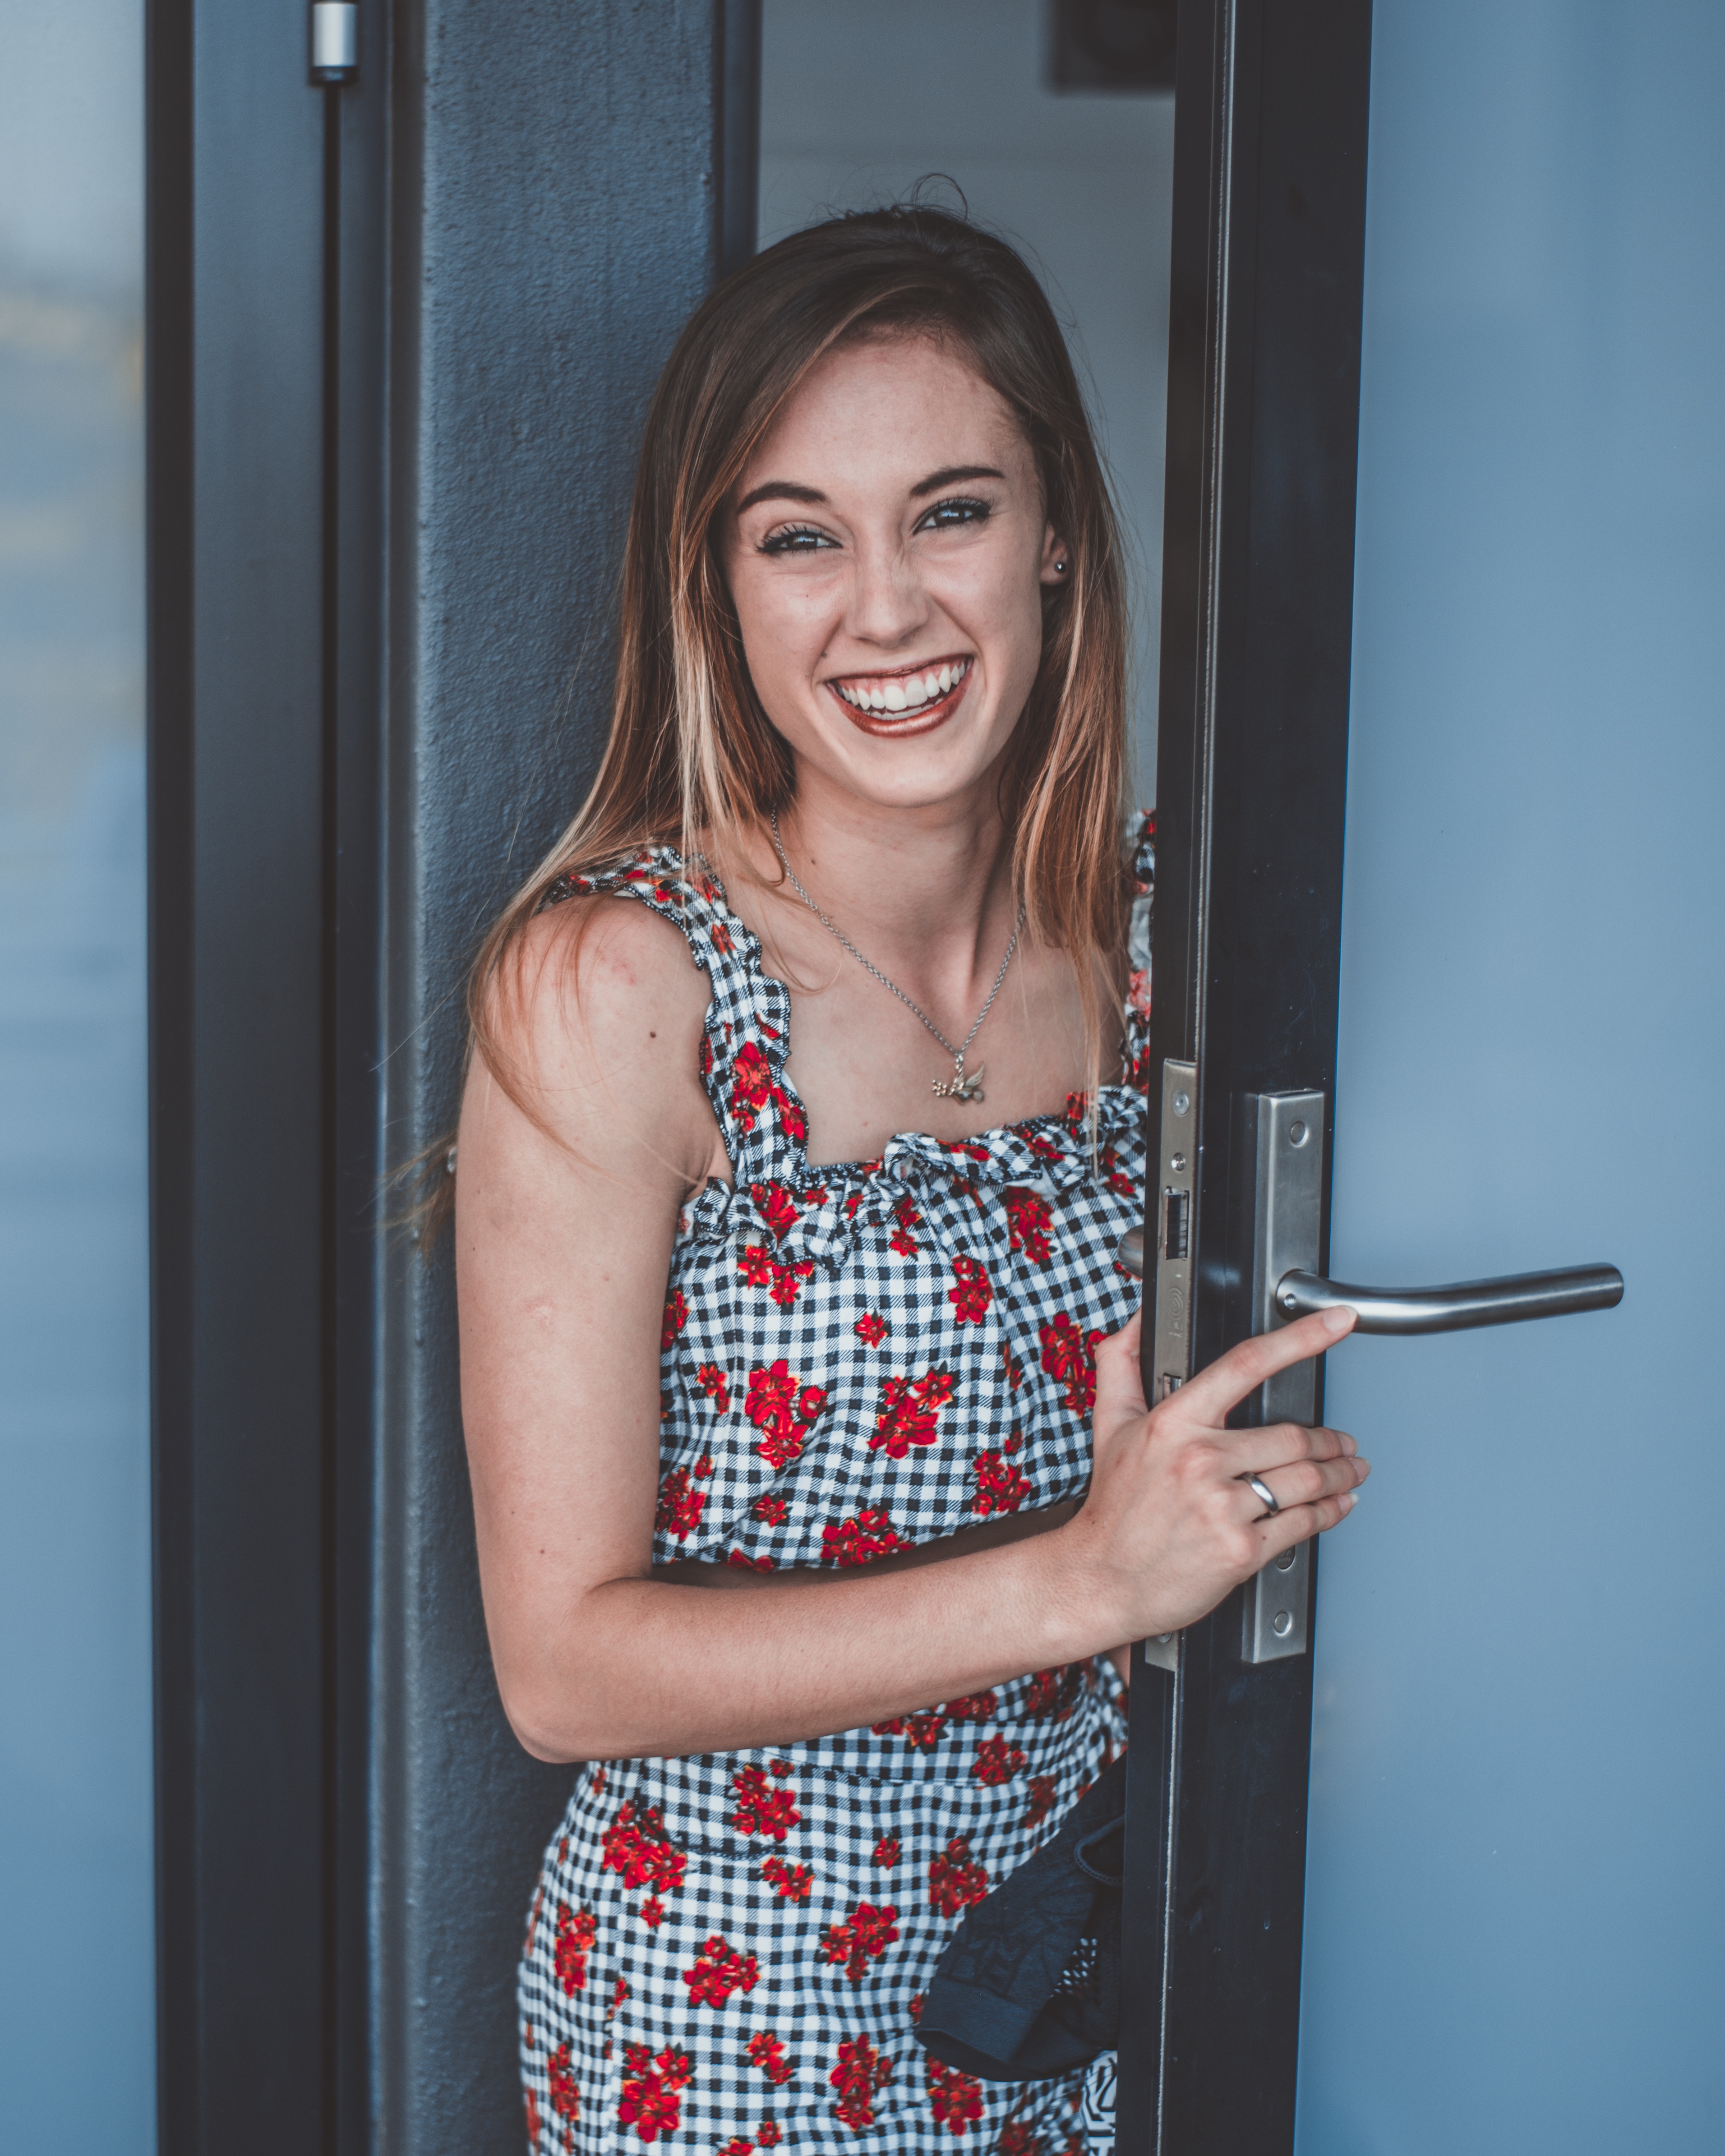
face, facial expression, beauty, smile, design, photography, long hair, dress, photo shoot, pattern, door, plaid